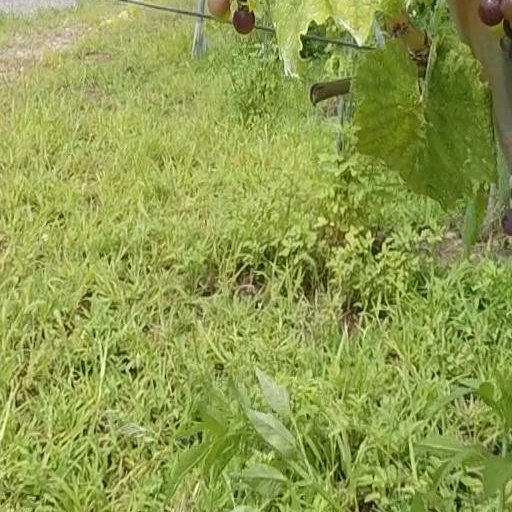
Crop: grape